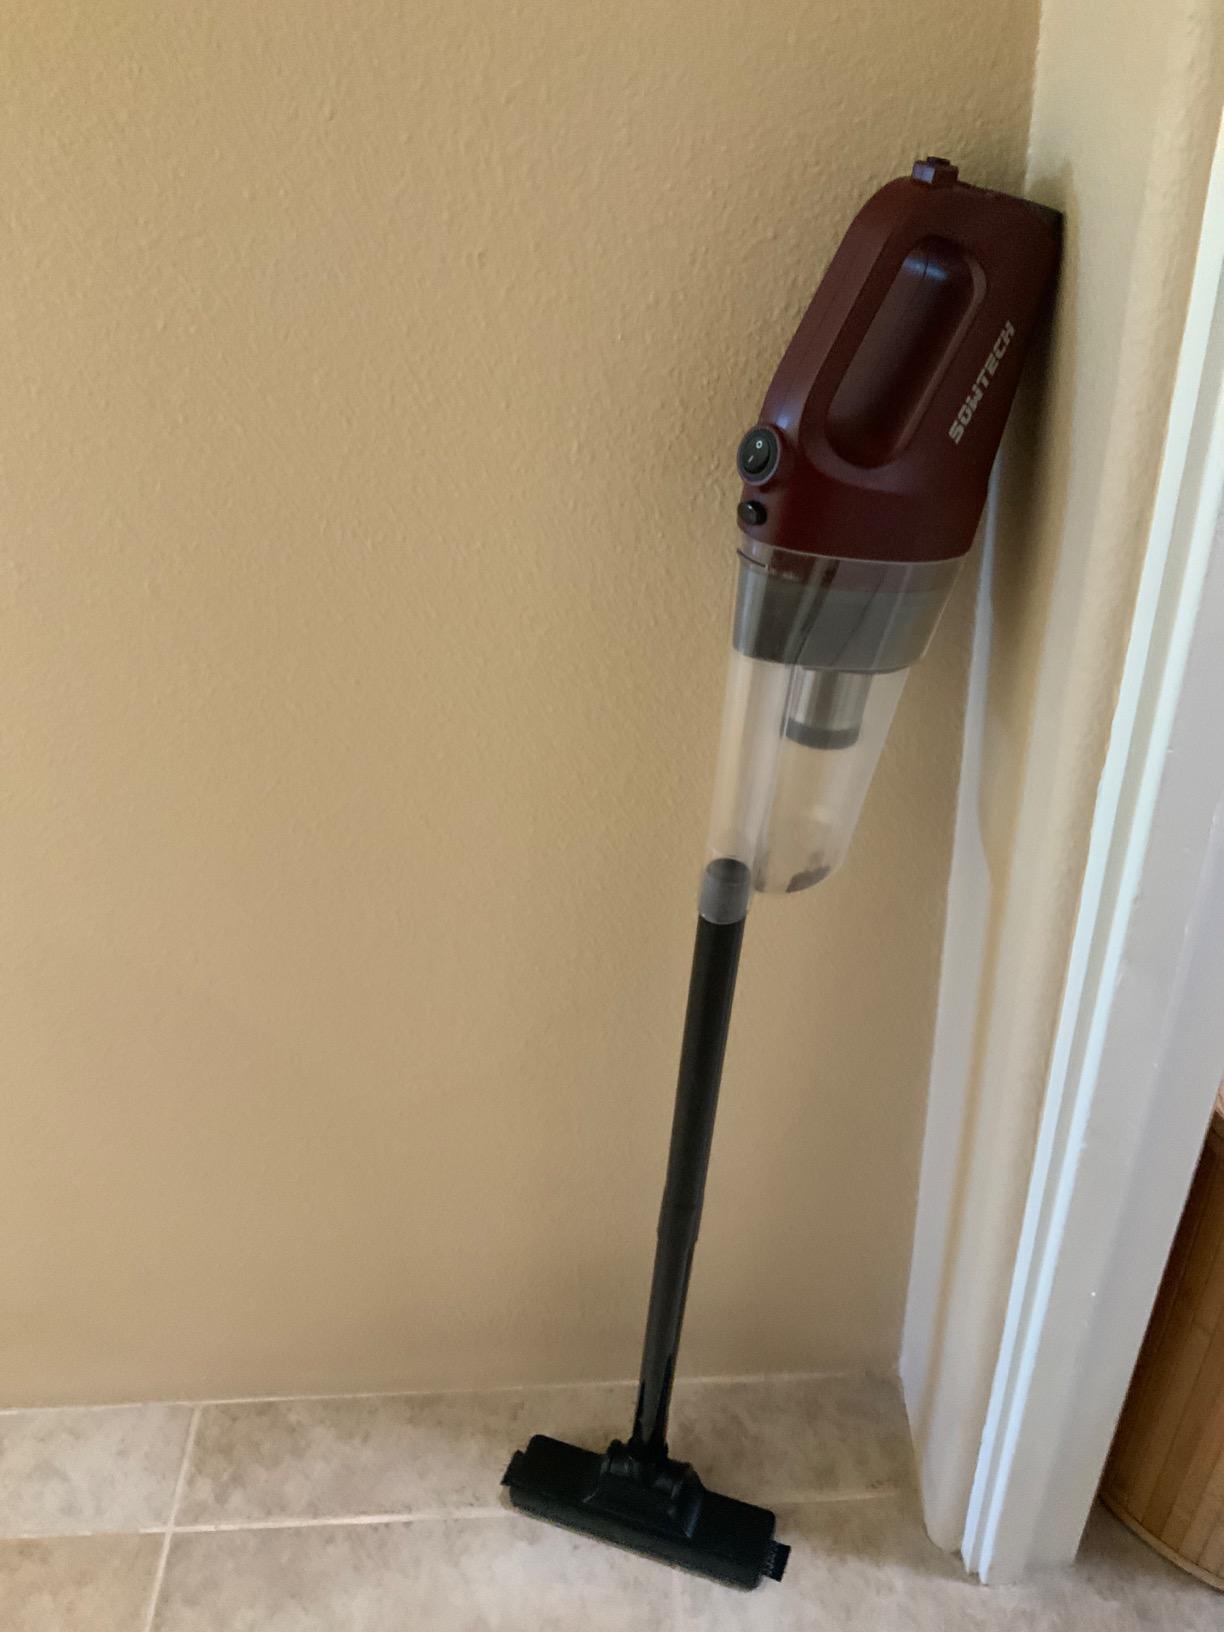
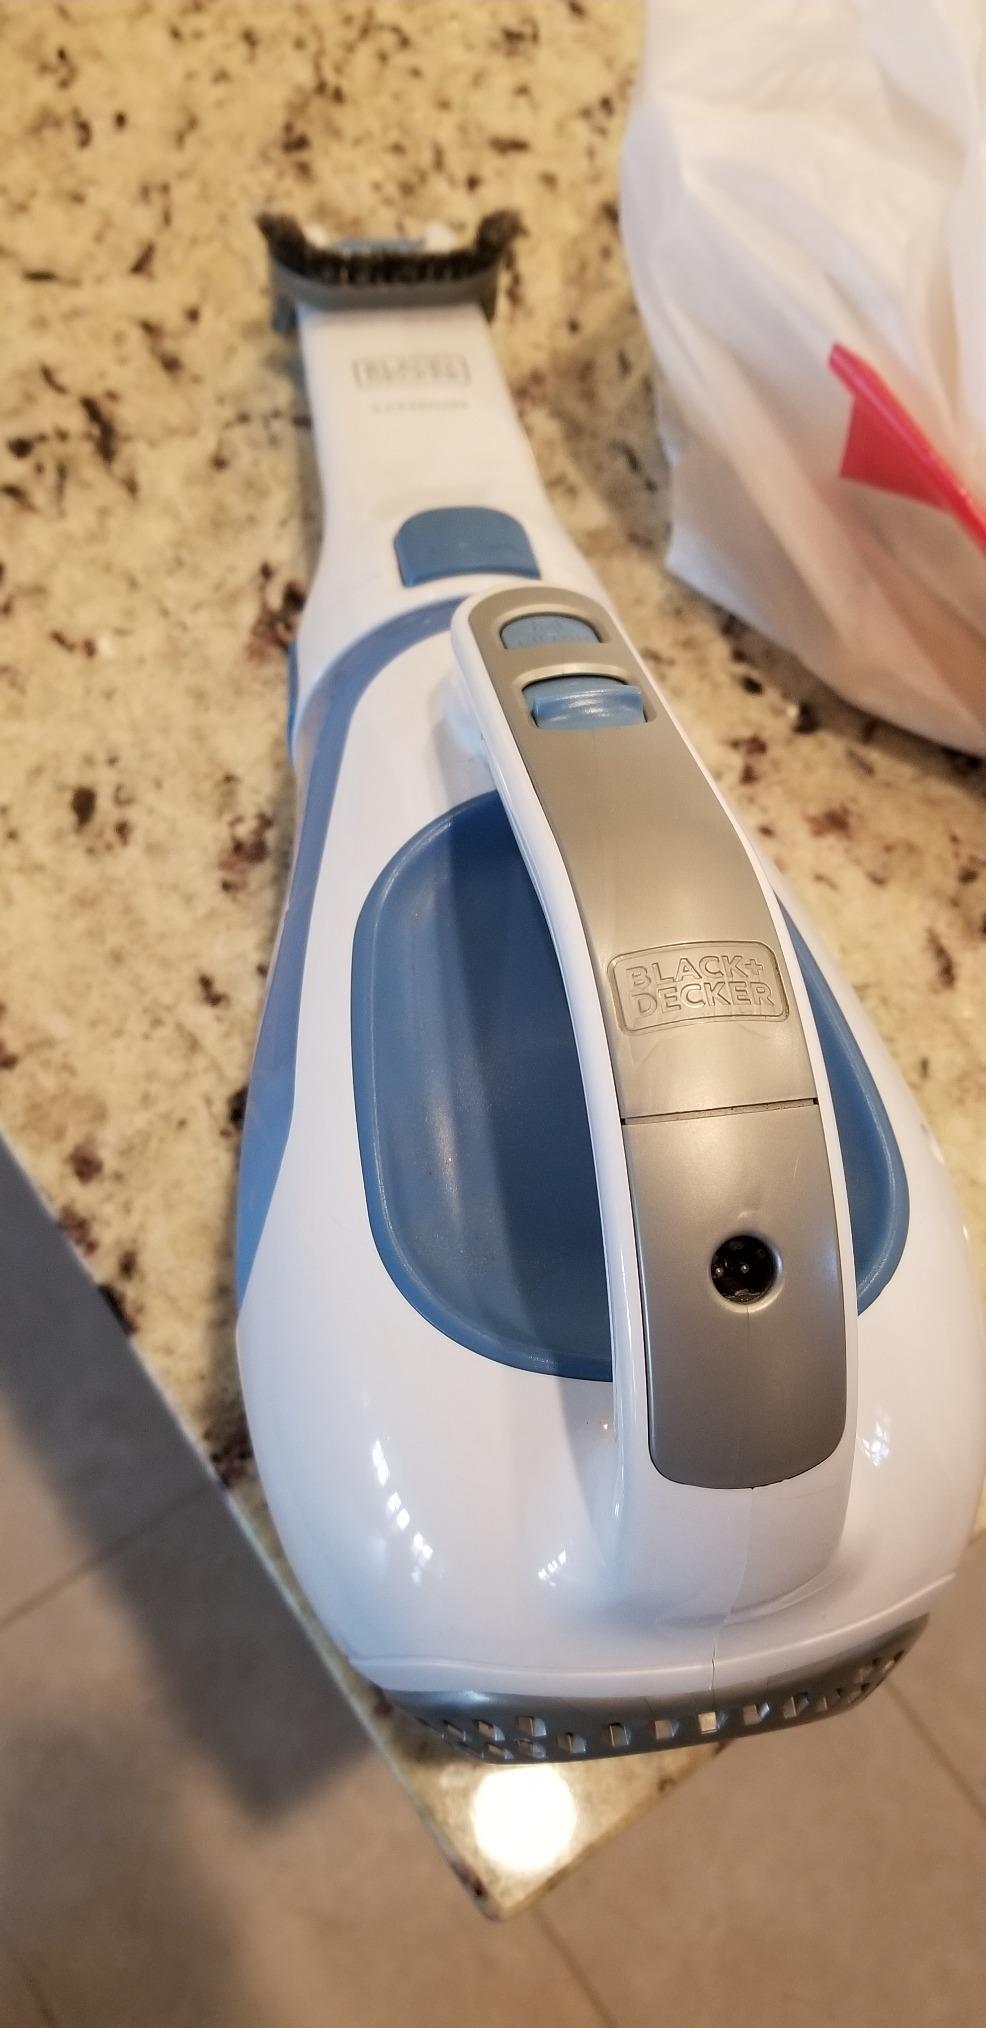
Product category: items_vacuum
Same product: no